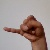
The image shows a hand gesture representing the letter 'J' in Indian Sign Language.